Soil Moisture and Ocean Salinity

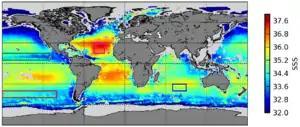
The first global map of oceanic surface salinity, produced by the SMOS satellite. The salinity varies from 32‰ (deep purple) to 38‰ (bright red).

Soil moisture is an important aspect of climate, and therefore forecasting. Plants transpire water from depths lower than 1 meter in many places and satellites like SMOS can only provide moisture content down to a few centimeters, but using repeated measurements in a day, the satellite can extrapolate soil moisture. The SMOS team of ESA hope to work with farmers around the world, including the United States Department of Agriculture to use as ground-based calibration for models determining soil moisture, as it may help to better understand crop yields over wide regions.